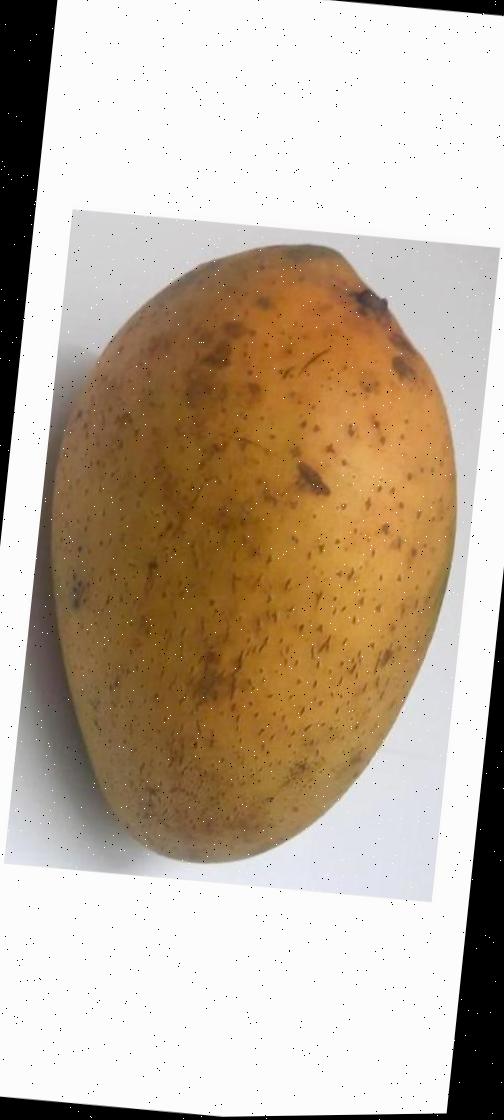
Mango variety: Ashshina Classic